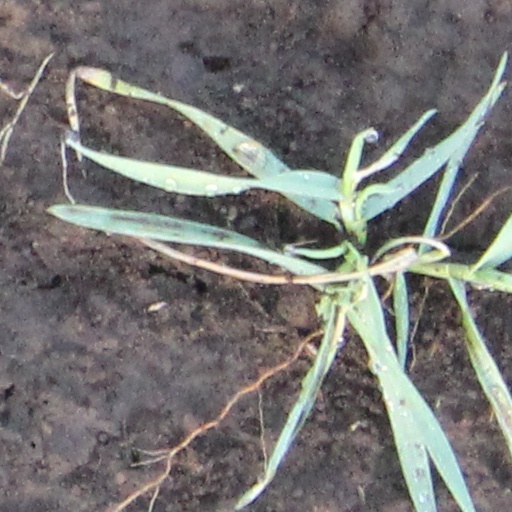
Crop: wheat